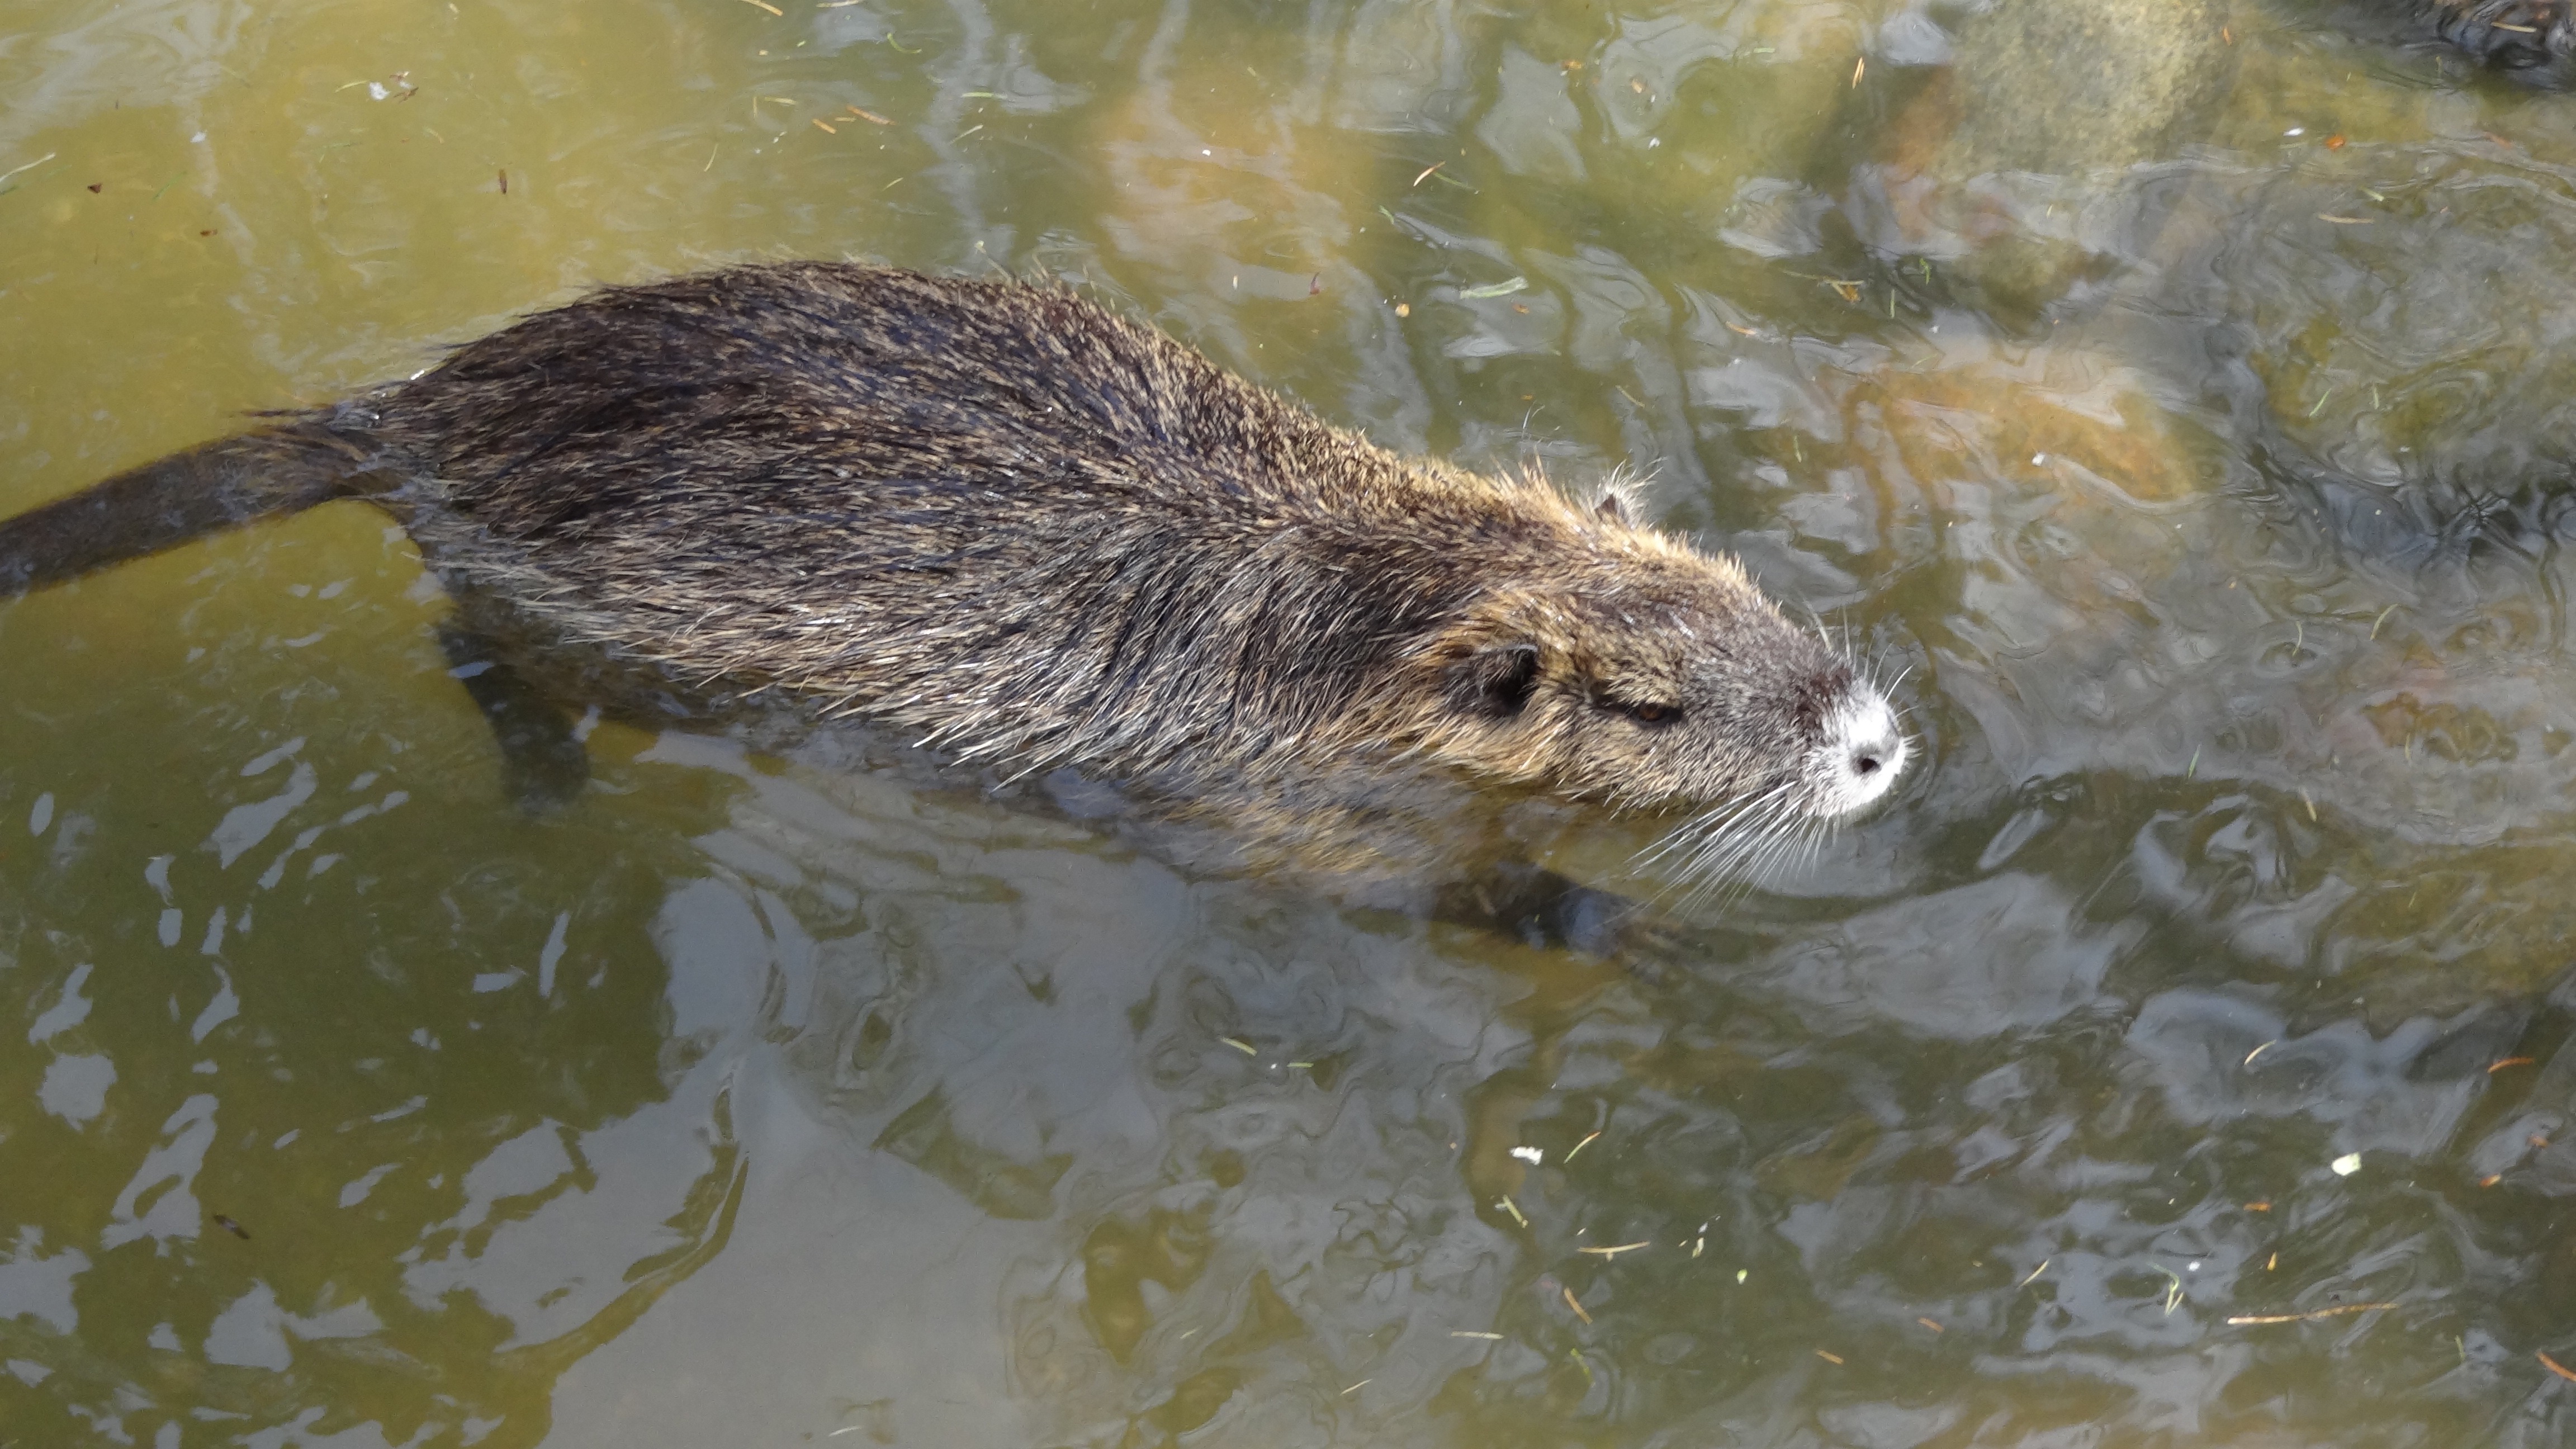
water, animal, wildlife, mammal, rodent, fauna, whiskers, vertebrate, nager, beaver, otter, muskrat, marmot, nutria, water rat